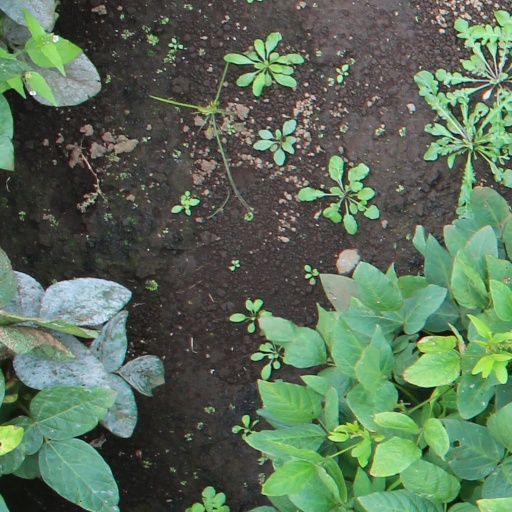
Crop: soybean